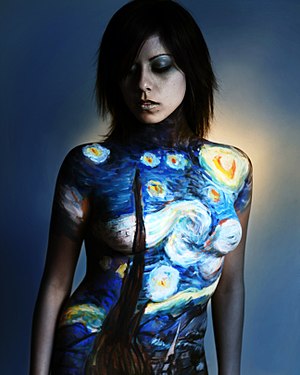
Bodypainting
Et maleri af Van Gogh gengivet på en kvindes krop.
Bodypainting er en form for kropskunst eller camouflage, hvor der påføres farve eller maling på menneskers hud.